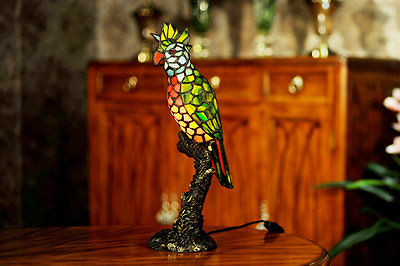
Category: lamp